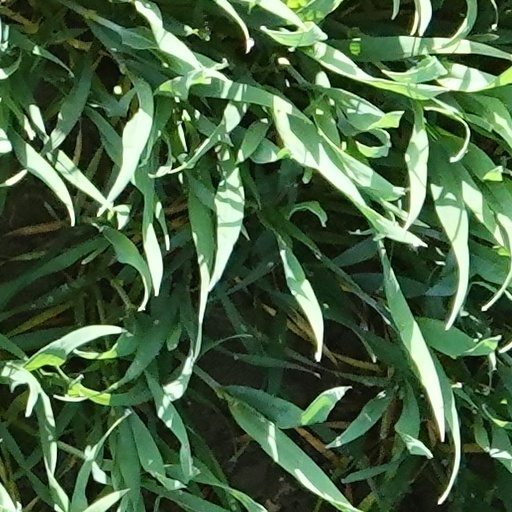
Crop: wheat